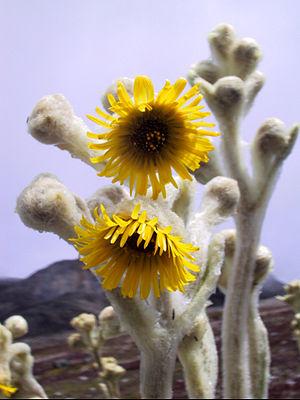
La flore en Colombie se caractérise par une biodiversité importante, avec le taux le plus élevé d'espèces par unité de surface à travers le monde. Plus de 130 000 espèces ont été signalées sur le territoire colombien.